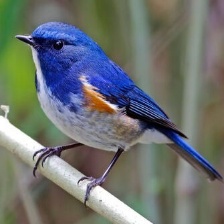
Species: HIMALAYAN BLUETAIL
Scientific name: TARSIGER RUFILATUS